The New 52

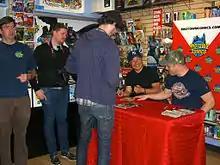
Jim Lee and Geoff Johns at a May 11, 2012 signing for the "Justice League Vol. 1: Origin", the hardcover which collected the first six-issue story arc of that series

Pre-orders for "Justice League" #1 exceeded 200,000 copies. "Justice League" #1 has been sent back to press at least four times and all of The New 52's first issue titles sold out by September 24, 2011. For the month of September 2011, DC had eight of the top ten comic books, in spite of Marvel's heavily publicized replacement "Ultimate Spider-Man", Miles Morales debuting in that title the same month. "Justice League" #1 was the top selling comic book in 2011.